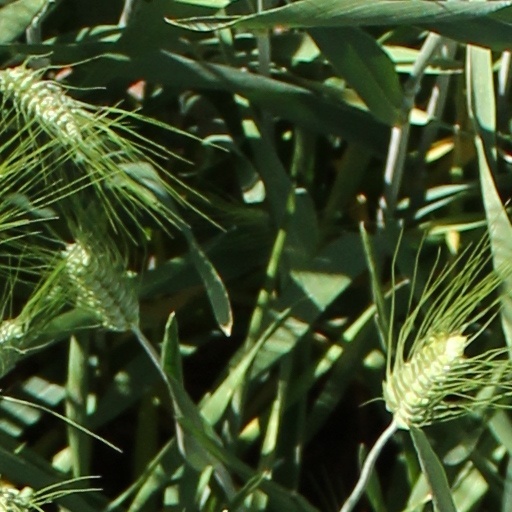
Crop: wheat